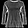
Label: Pullover